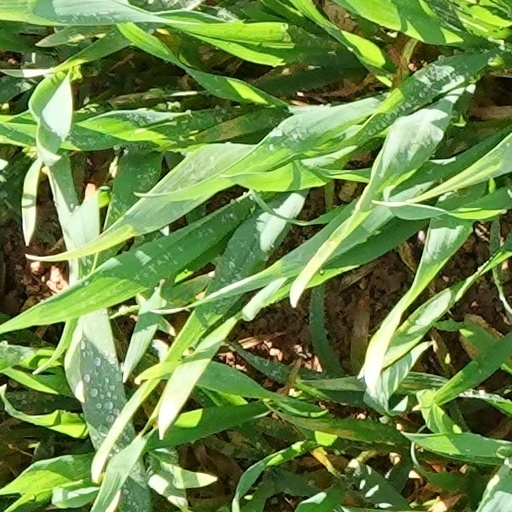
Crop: wheat